Union Station (Toronto)

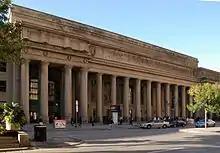
Union Station is located on Front Street between York and Bay Street.

Toronto's Union Station is located at 61 Front Street West, between Bay and York Streets in Toronto's business district, with Toronto's Entertainment District beginning across Bay Street. It is roughly at the city's east-west centre. It is also close to Lake Ontario, which marks Toronto's southern boundary. The southernmost part of the Gardiner Expressway, which lies between Union Station and Lake Ontario, provides easy core access to GO Transit buses. Union Station's columned façade and main entrance faces north, towards downtown Toronto. The Fairmont Royal York Hotel, a former railway hotel, is directly across Front Street from Union Station and can be accessed from the station both at street level and via an underground passageway called Path. The Dominion Public Building, another building from the same era, is just to the east of the station, at the corner of Front and Bay Streets.